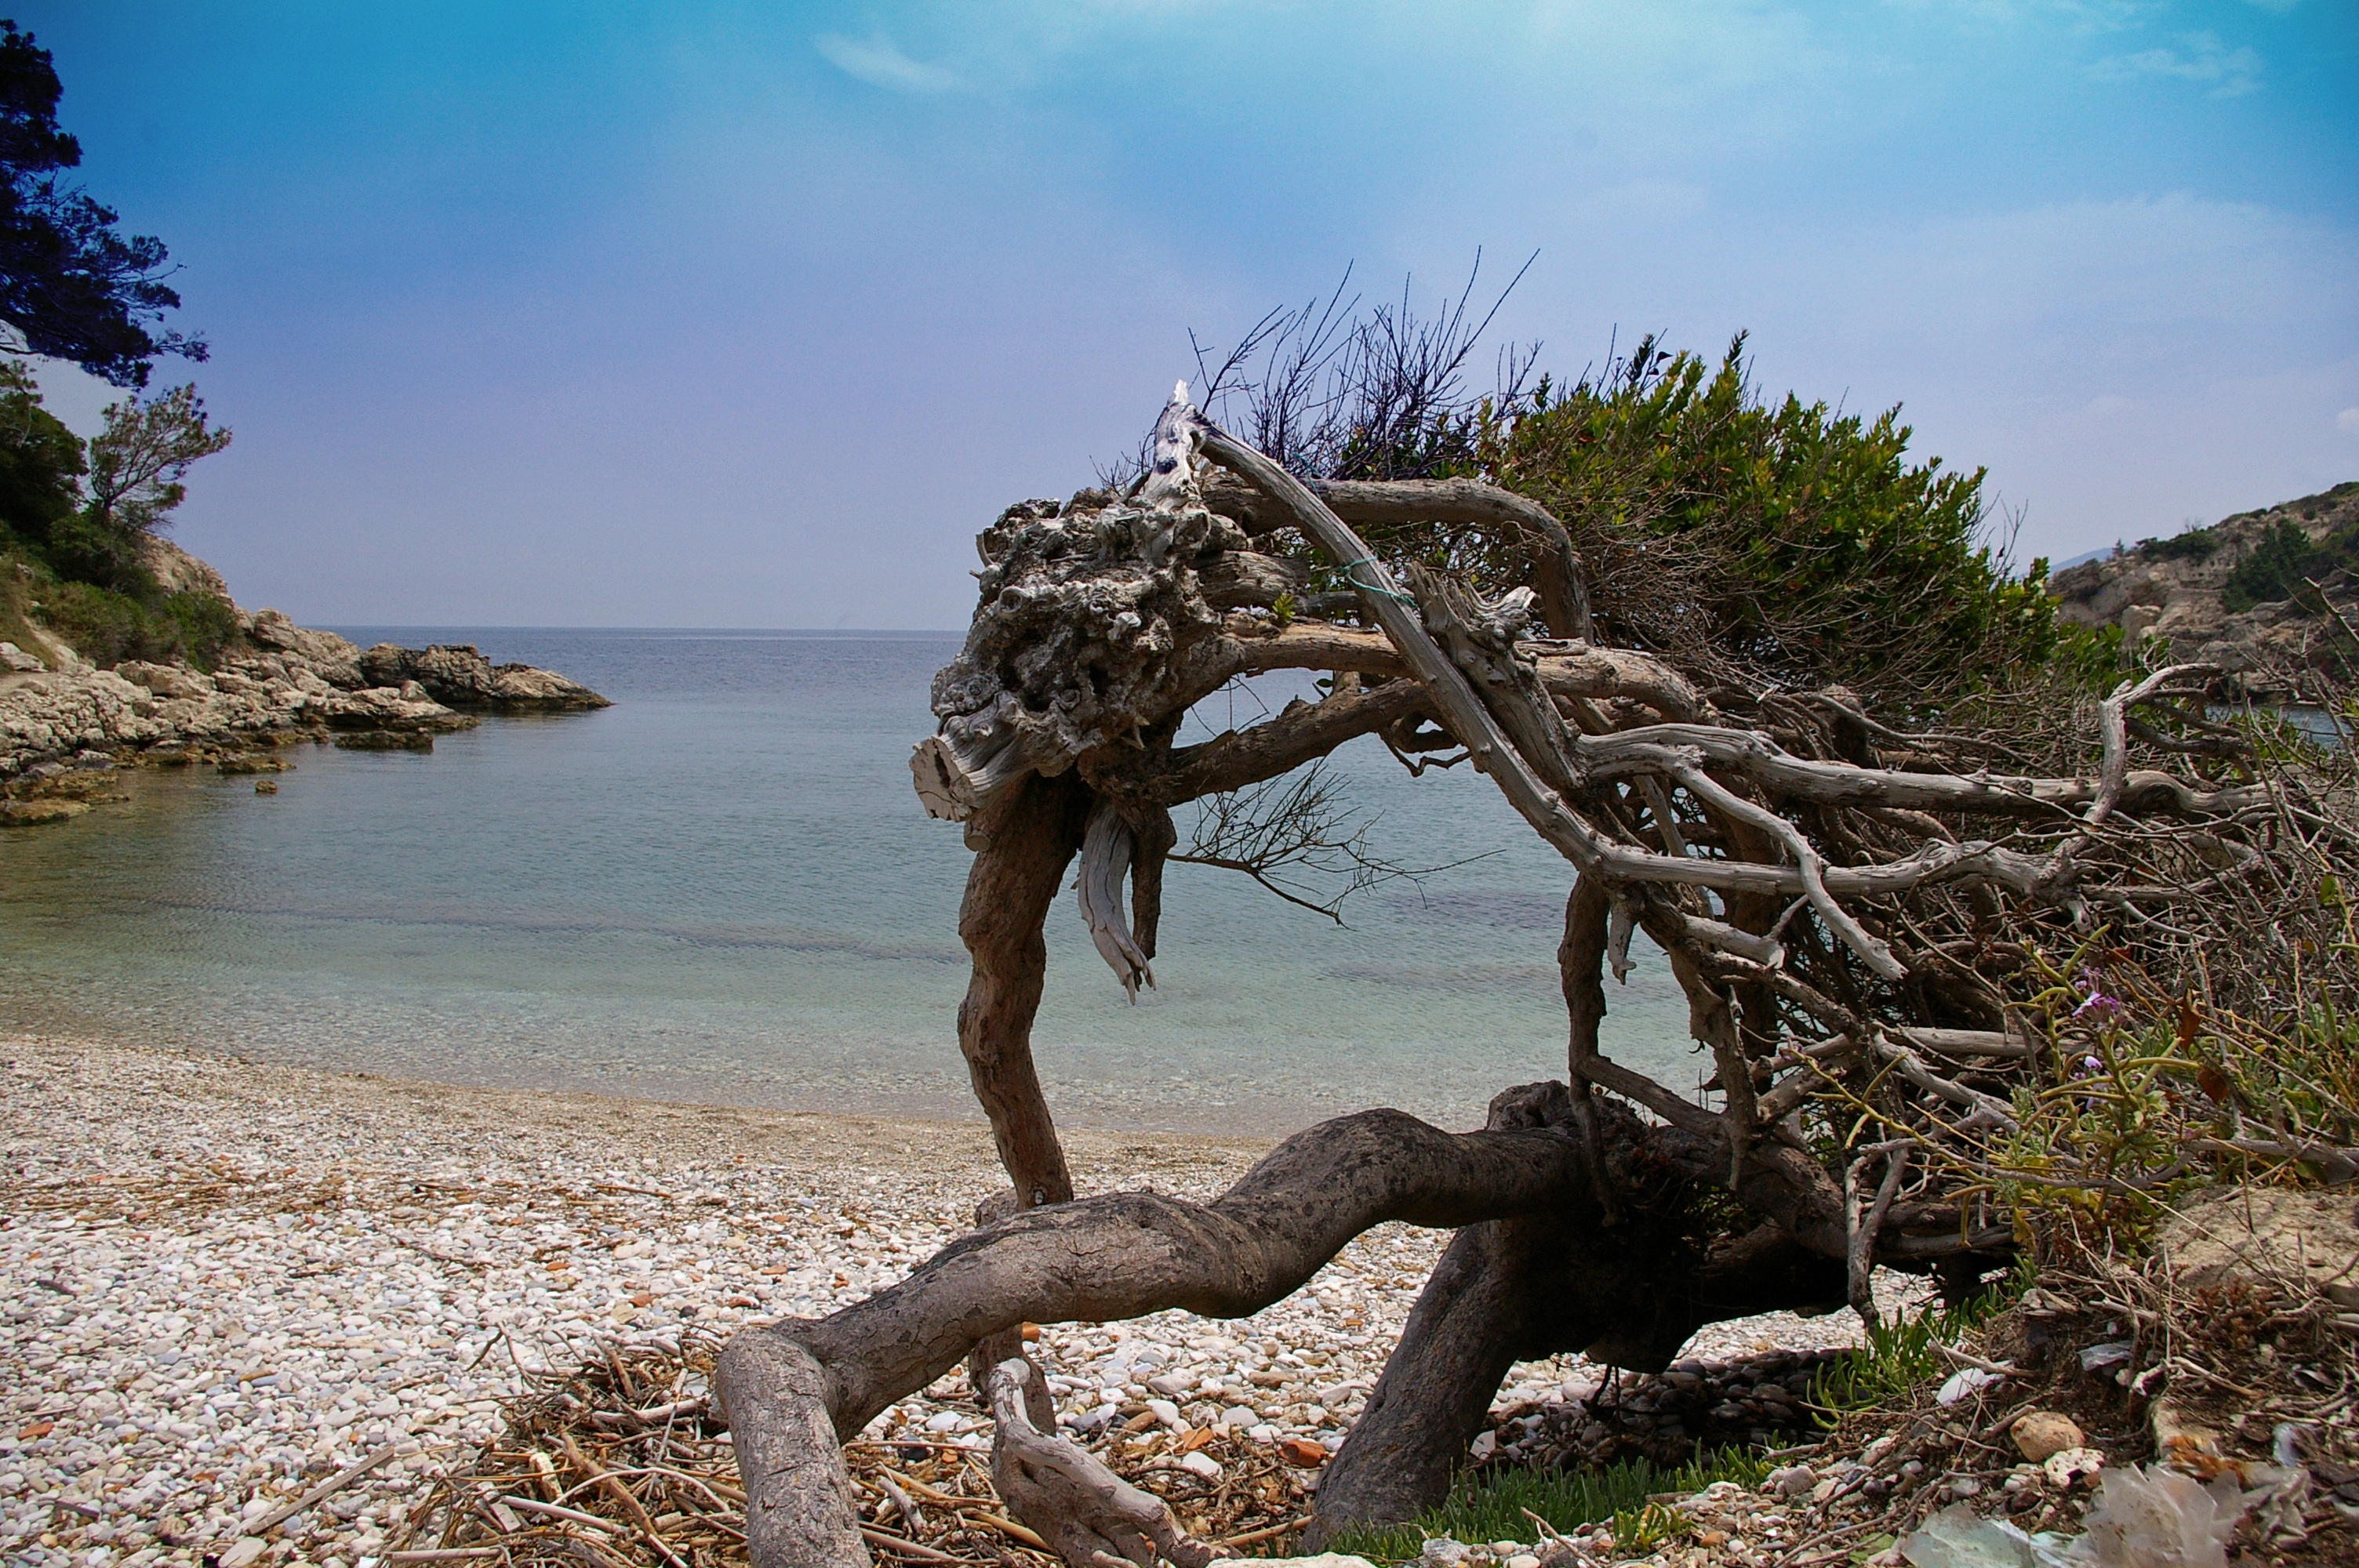
beach, landscape, sea, coast, tree, water, nature, rock, ocean, wilderness, plant, sky, shore, travel, relax, pebble, holiday, island, blue, rest, terrain, root, blue sky, south, stones, bank, holidays, greece, beautiful, mood, enjoy, tropics, rocky coast, tree root, booked, samos, kokk ri, woody plant, arecales, beach section